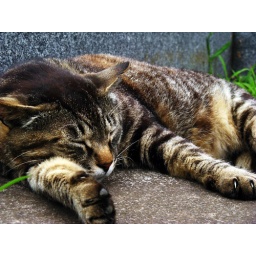
Brown cat in Yanaka cemetery, sleeping comfortably.